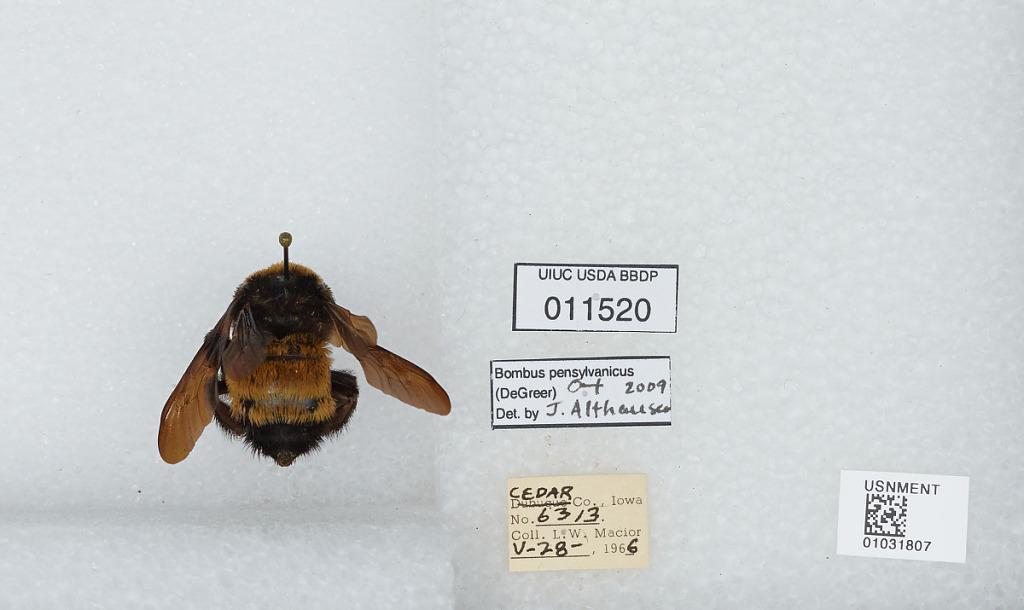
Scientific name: Bombus (Fervidobombus) pensylvanicus pensylvanicus (De Geer)
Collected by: L. Macior
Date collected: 1966-5-28
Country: United States
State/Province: Iowa
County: Cedar
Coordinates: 41.77, -91.13
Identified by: Althauser, J.